Portrait of Chaliapin

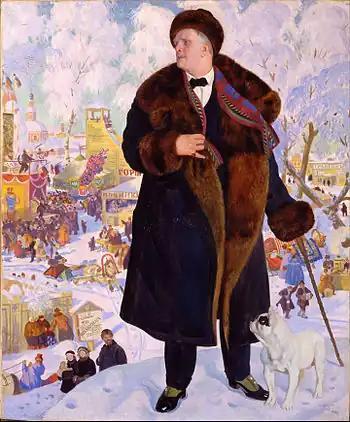
The reduced version in the Russian Museum, St. Petersburg.

The Portrait of Chaliapin is a painting by Boris Kustodiev, created in 1921 in Petrograd (modern day Saint Petersburg). At this time the opera singer Feodor Chaliapin was preparing to perform in Alexander Serov's opera "The Power of the Fiend" in the former Mariinsky Theatre. He invited Boris Kustodiev to create artwork for the performance.